Energy in Switzerland

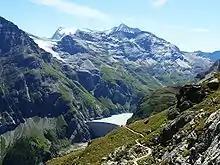
The Mauvoisin Dam. Hydropower plants constitute the most important source of electric energy in Switzerland.

Based on the estimated mean production level, hydropower still accounted for almost 90% of domestic electricity production at the beginning of the 1970s, but this figure fell to around 60% by 1985 following the commissioning of Switzerland's nuclear power plants, and is now around 56%. Hydropower therefore remains Switzerland's most important domestic source of renewable energy. Hydro energy was meaning to be taken down in 2013 with new laws on energy to be put in place but they were scrapped for a more eco friendly plan.